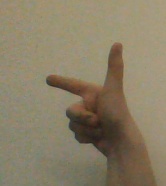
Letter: yaa